Jet Airways

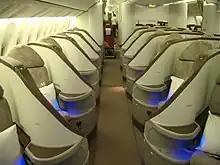
Première Class on board the Boeing 777-300ER

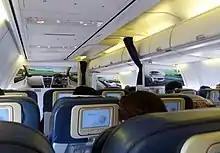
Interior of a Jet Airways Boeing 737

After the airline was grounded owing to financial constraints, the current Jet Airways fleet consists of the following as of 2024: